Ramesh Chandra Jha

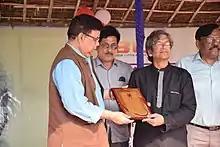
2nd Ramesh Chandra Jha Smiriti Samman 2017 is given by Senior Journalist Arvind Mohan to Laxmi Shankar Bajpai at Phulwaria

On 04-5 March 2016 on the occasion of completing 200 years of Treaty of Sugauli BHOR Organization had conducted Sugauli Sandhi Samaroh 2016. In this festival an important historical book about Sugauli and its past, "Swadheenta Samar Mein Sugauli", had been launched and the "Ramesh Chandra Jha Smriti Samman" for writer and journalist had been awarded.